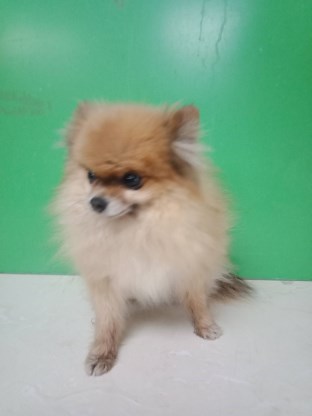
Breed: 1936-n000005-Pomeranian